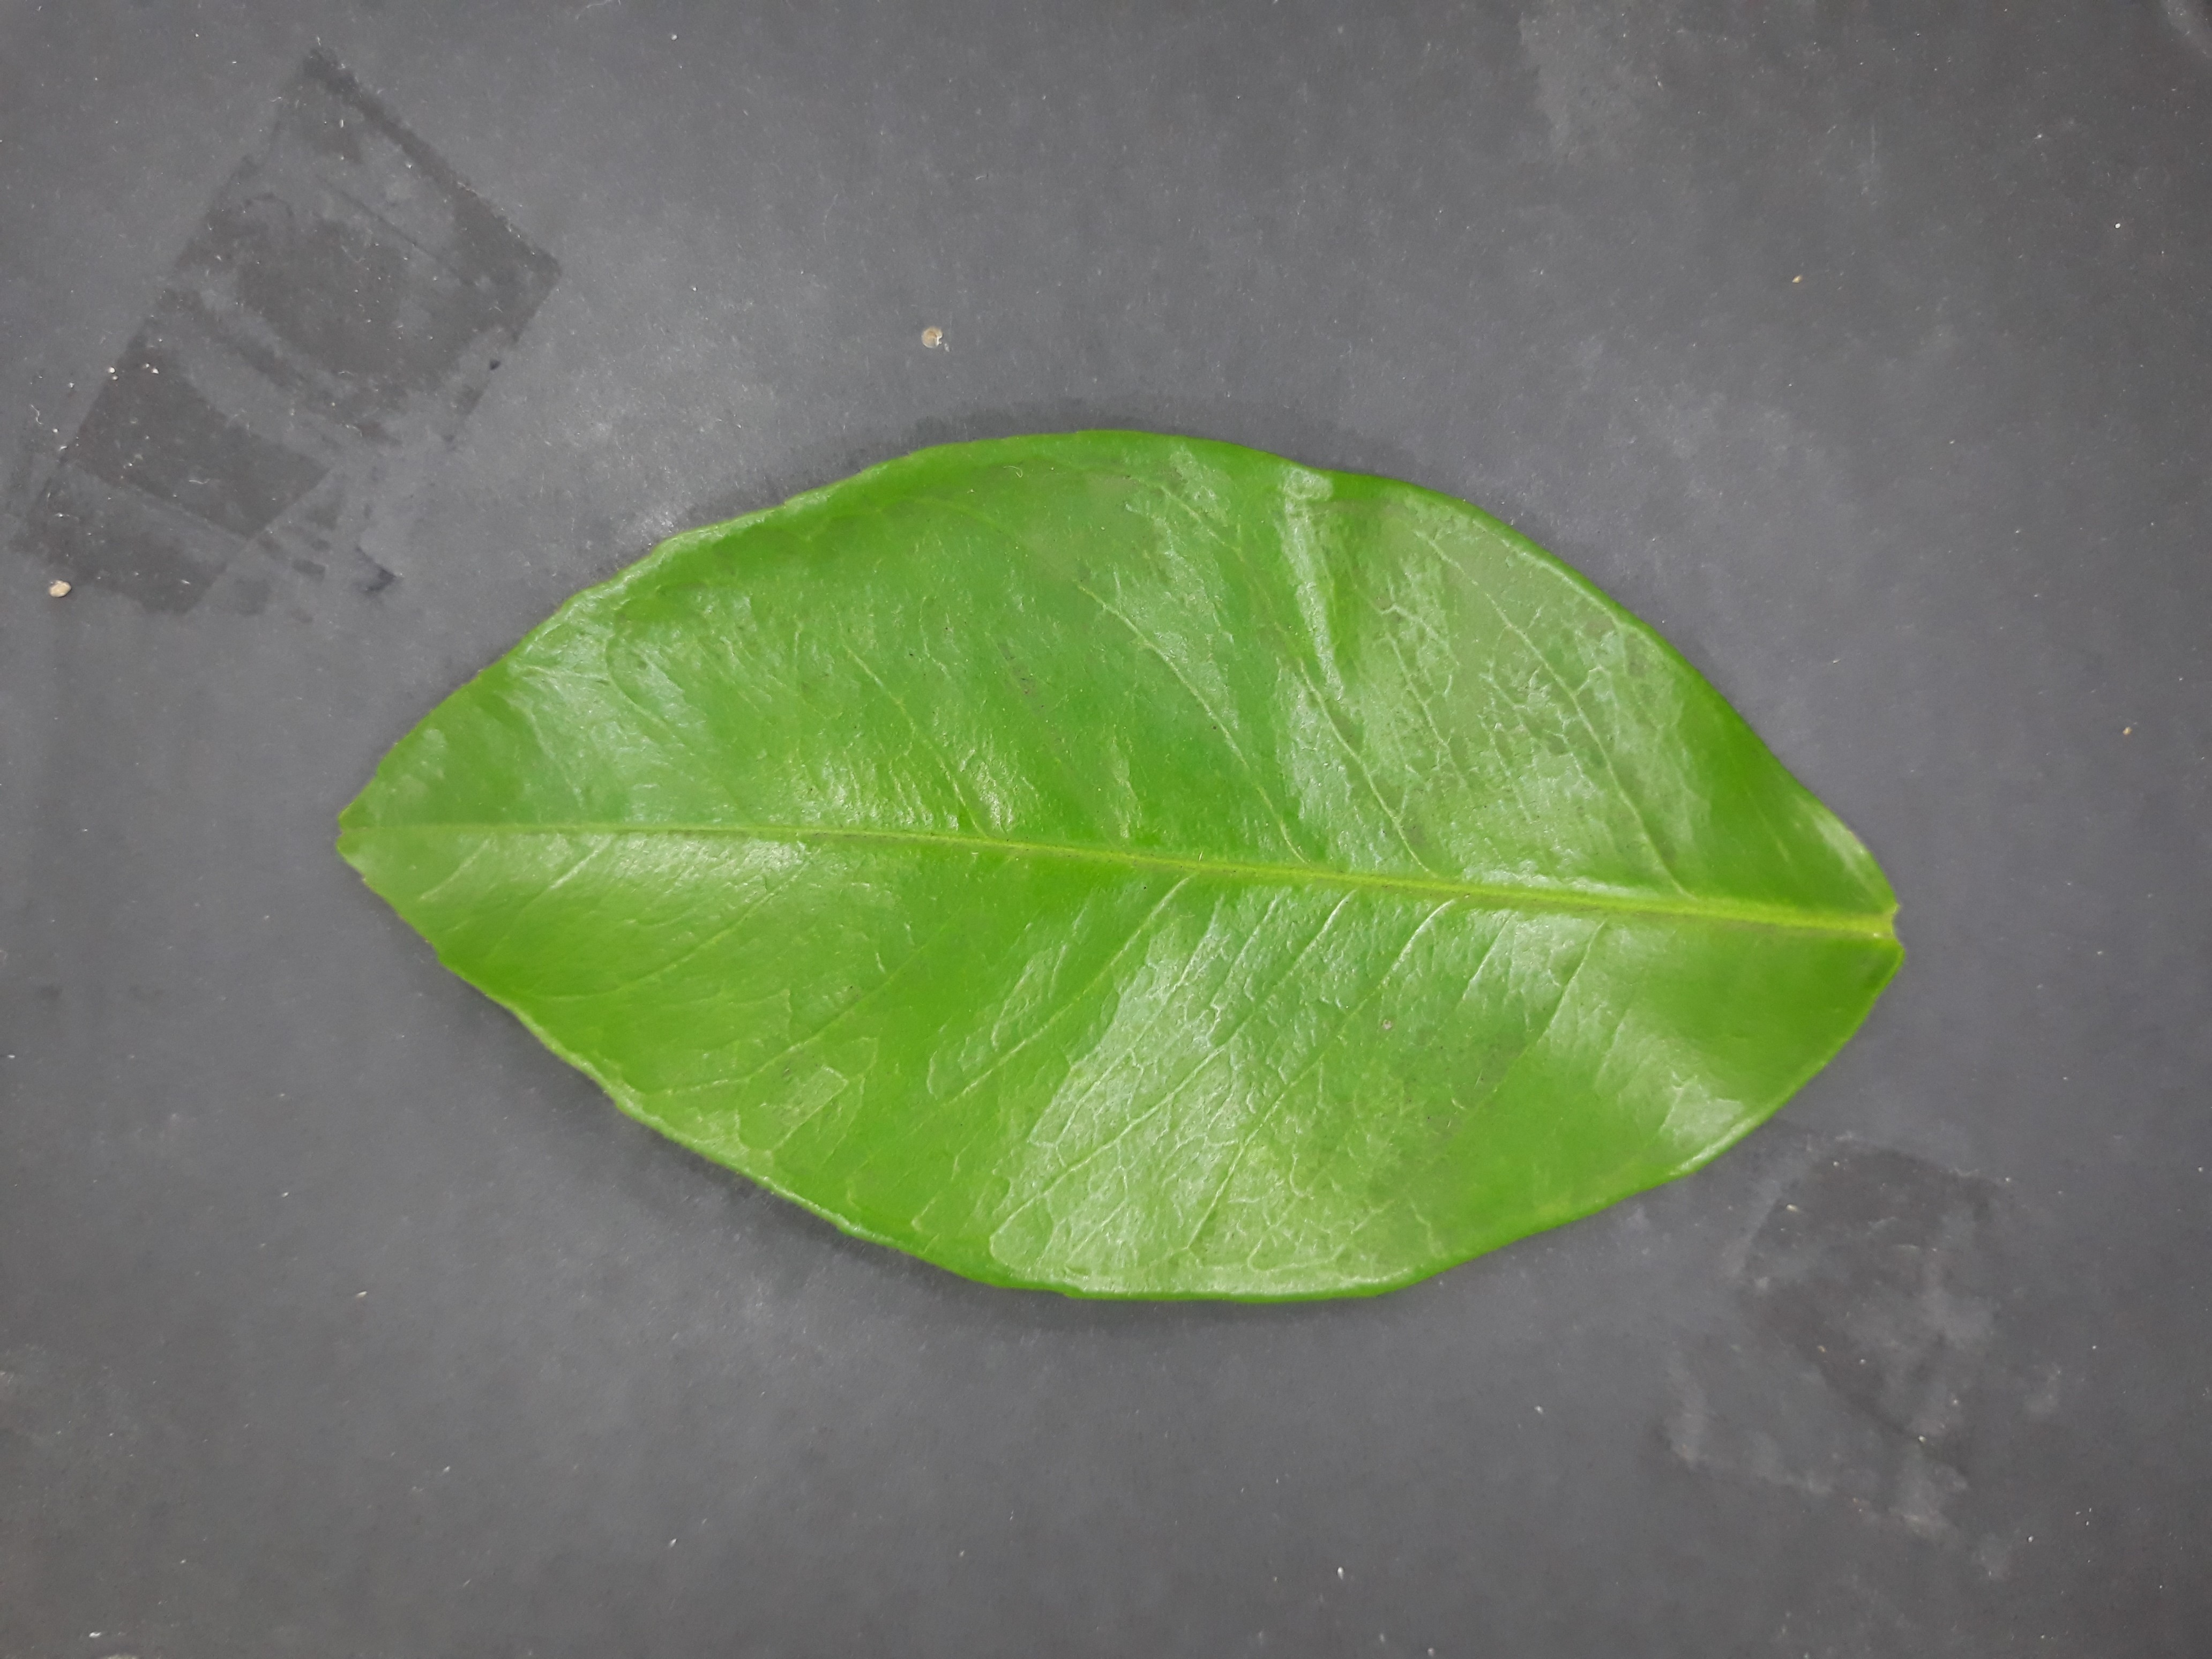
Label: Healthy